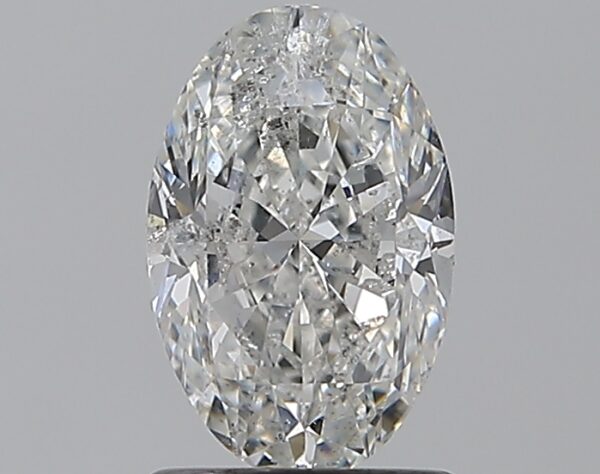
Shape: oval
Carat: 1.2
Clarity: SI2
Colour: F
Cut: VG
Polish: EX
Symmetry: VG
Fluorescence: N
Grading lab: HRD
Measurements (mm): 8.59 x 5.58 x 3.59